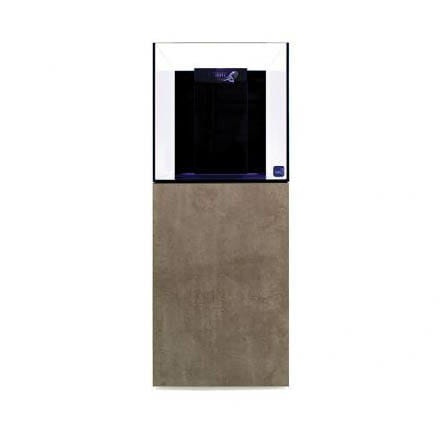
TMC Reef Habitat 50 Aquarium and Cabinet (Brushed Limestone)
Get a free £50 gift card with every aquarium from AquaMonster *Gift card will be automatically added when you add an aquarium to your cart and will be free at checkout. TMCs new range of Reef Habitat aquaria are the perfect piece of furniture for your home in which you can create your own slice of the ocean. Using ‘ultra-clear’ low iron glass for the clearest viewing experience and ‘easy switch’ cabinet décor panels. With four options of sleek white, smooth black, natural light oak or modern limestone. The cabinets offer supreme clean lines with push to open catches and premium soft close hinges to ensure your animals are left undisturbed when you open and close the door. Your tank will look fantastic…for years to come. Same tank, same room different look in minutes. - High quality ultra clear glass on all viewing panels with black glass weir and back panel. - Silent high flow weir and drain system. - Optional sump rising drawer (Sold Separately) - Ultra clear glass thickness – 10mm - Surface skimming weir – Yes - Main Tank Operating Volume – 188 Litres - Sump Volume – 81 Litres - Sump Filtration Volume – 42 Litres - RO Reservoir – 15 Litres - Operational System Volume – 230 Litres - Tank Width – 90cm - Tank Depth – 50cm - Tank height with Cabinet – 130cm - Return Pump Water Height – 210mm - Skimmer Water Height – 210mm - Sump Pump Chamber – 150mm x 338mm - Refugium Chamber – 227mm x 338mm - Return Pump Hosetail – 20mm Further information can be found on TMC's website: Click here See our Return & Refund Policy here
Brand: TMC
Category: Animals & Pet Supplies > Pet Supplies > Fish & Aquatic Supplies > Aquariums